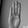
ASL letter: B